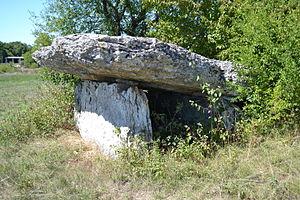
Dolmen de Pajot, Limogne-en-Quercy, Lot, France
Le département du Lot, et plus généralement l'ancien territoire du Quercy, se caractérise comme l'une des plus fortes concentrations de mégalithes en France avec une disproportion numérique très forte en faveur des dolmens, les menhirs y sont peu nombreux et leur authenticité parfois douteuse, quant aux cromlechs, on n'en recense qu'un seul exemplaire incontestable. On peut aussi y observer plusieurs dalles en mouvement, c'est-à-dire des dalles de pierre qui ont été déplacées de leur lieu d'extraction mais qui, pour une raison inconnue, ont été abandonnées en chemin avant utilisation.